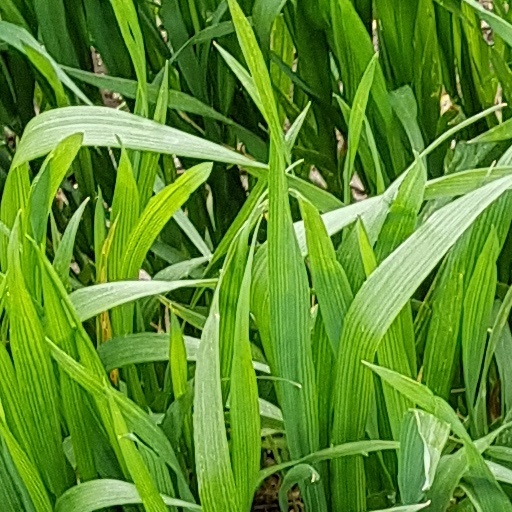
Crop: wheat